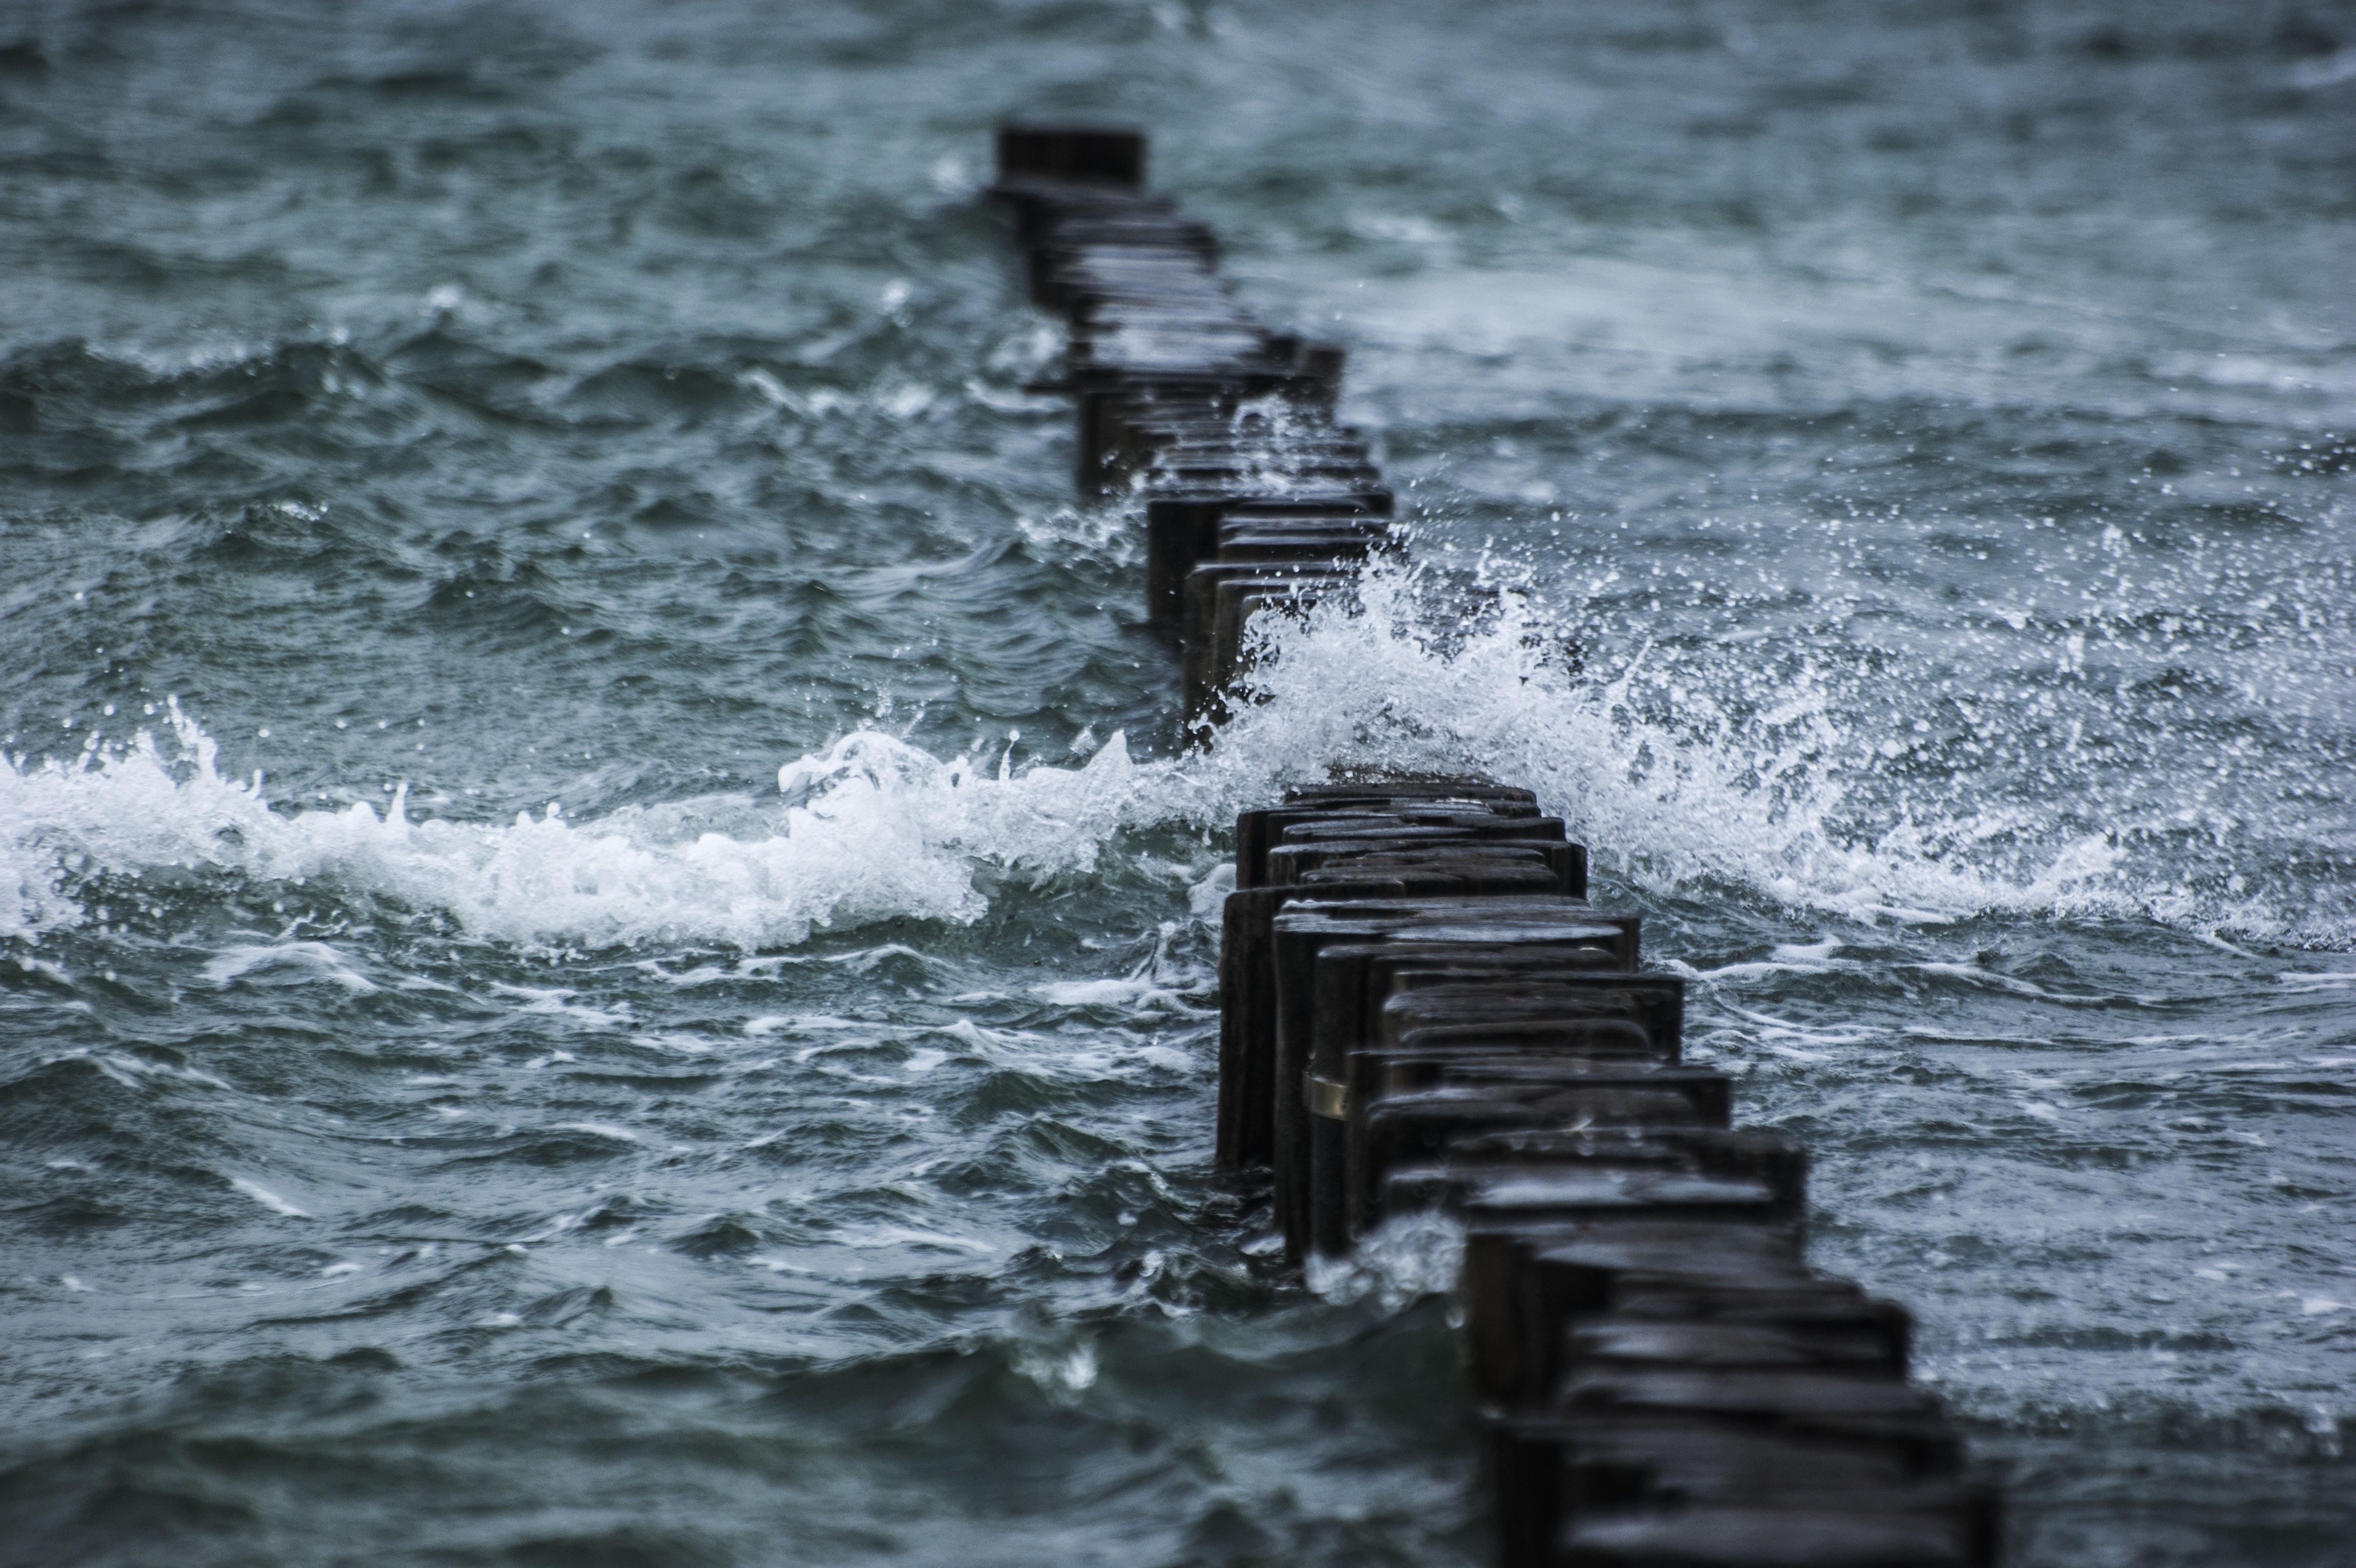
water, wave, sea, black and white, ocean, wind wave, monochrome, sky, photography, monochrome photography, tide, pier, stock photography, dock, style, breakwater, coast